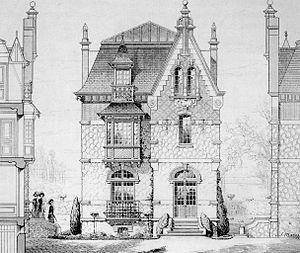
«
Enghien-les-Bains est une commune française située dans le département du Val-d'Oise, en région Île-de-France. Elle se situe à onze kilomètres au nord de Paris.
Paul et Albert Leseine sont deux architectes actifs en région parisienne durant la deuxième moitié du XIXᵉ siècle. Ils sont les auteurs de l'hôtel de ville de Colombes et d'Asnières, de groupes scolaires et de nombreuses maisons et villas de plaisance à Colombes et Enghien-les-Bains.